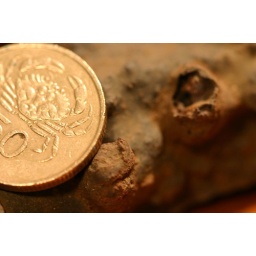
50 kronur, and my lava rock taken from a cave in a lava field in iceland.